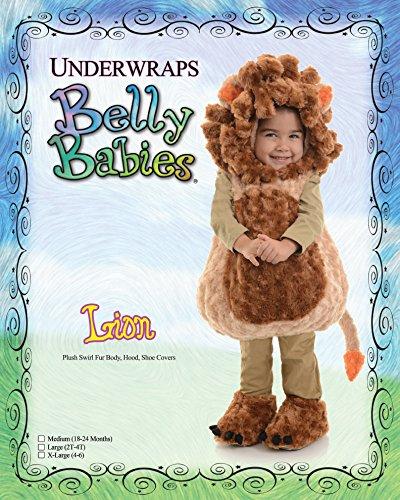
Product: Underwraps Toddler's Lion Belly Babies Costume
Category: Clothing, Shoes & Jewelry | Costumes & Accessories | Kids & Baby | Baby | Baby Boys
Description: Underwraps brings you the most adorable Lion costume for Halloween, parties, dress-up and even fun photo shoots.
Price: $47.00